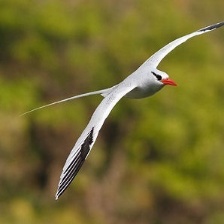
Species: RED BILLED TROPICBIRD
Scientific name: PHAETHON AETHEREU